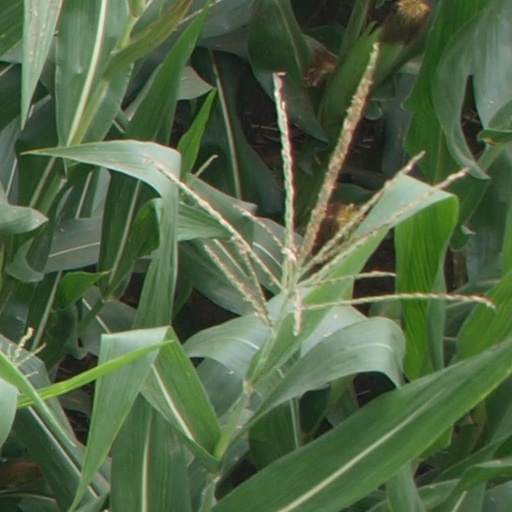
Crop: maize; corn